2018 Turkish presidential election

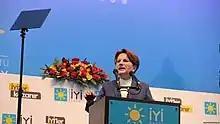
İyi Party candidate Meral Akşener on campaign

In the run-up to the election, SP leader Temel Karamollaoğlu managed to carry his party to the mainstream media following a number of speeches where he heavily criticised the government. This led to the SP being regarded as a potential kingmaker in future alliances, causing several larger parties to approach Karamollaoğlu in a bid to field a joint candidate. Although this led to the Nation Alliance being established between the SP, CHP and the İyi Party, no consensus was reached on a joint presidential candidate and each party decided to nominate their own. The SP polled their members on four potential candidates, namely Karamollaoğlu, Abdullah Gül, Haşim Kılıç and Abdüllatif Şener. Karamollaoğlu was announced as the party's candidate on 1 May.